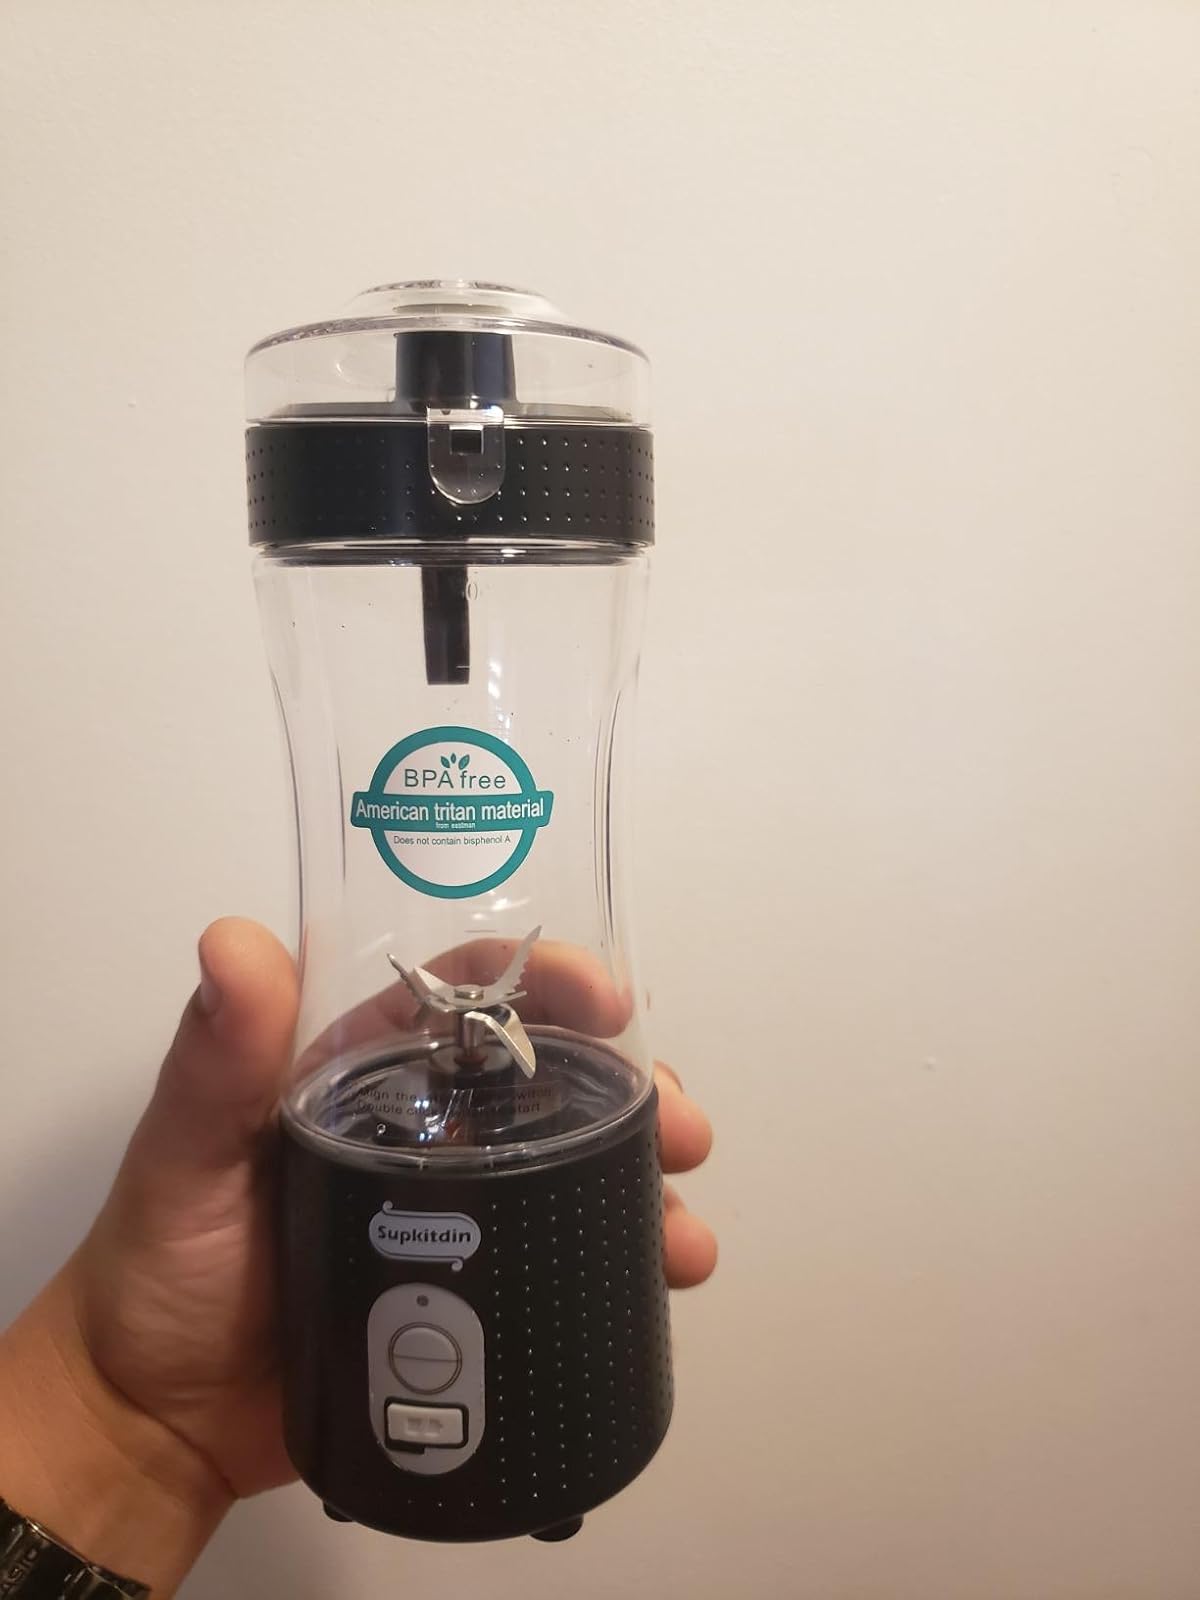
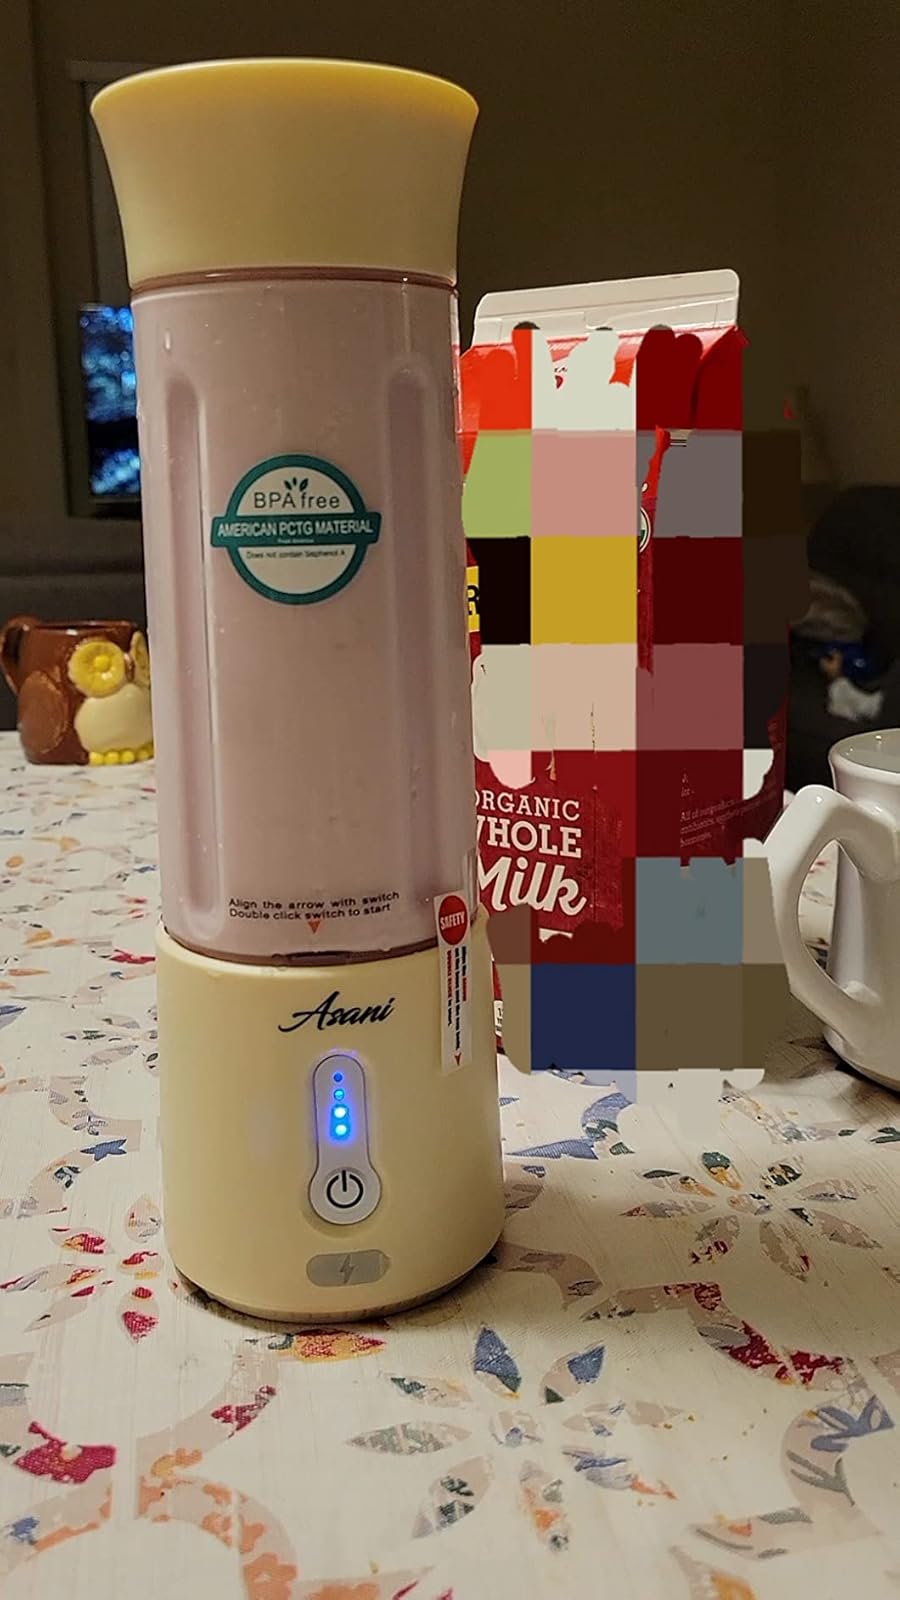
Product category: items_blender
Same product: no